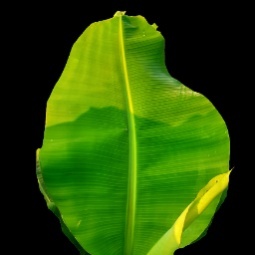
Label: Zinc